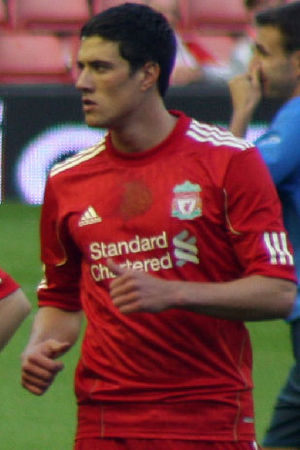
Martin Kelly
Martin Ronald Kelly er en engelsk fodboldspiller, der spiller for Crystal Palace i Premier League. Han har tidligere repræsenteret Liverpool og Huddersfield.